Storming Heaven (Brown novel)

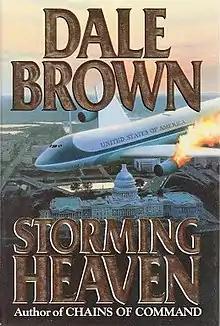
First edition cover

Storming Heaven is a 1994 thriller novel by American writer Dale Brown about terrorist attacks on the United States.